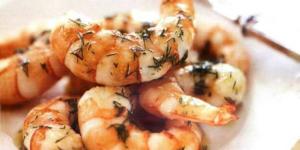
cigalas cubanas salteadas